José Serrano (composer)

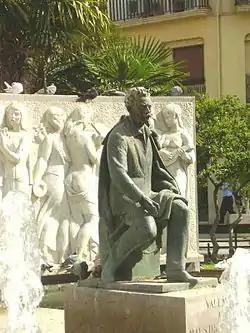
Statue of Serrano in València

José Serrano Simeón (14 October 18738 March 1941) was a Spanish composer, known for producing zarzuelas. He was born in Sueca, Valencia, Spain.